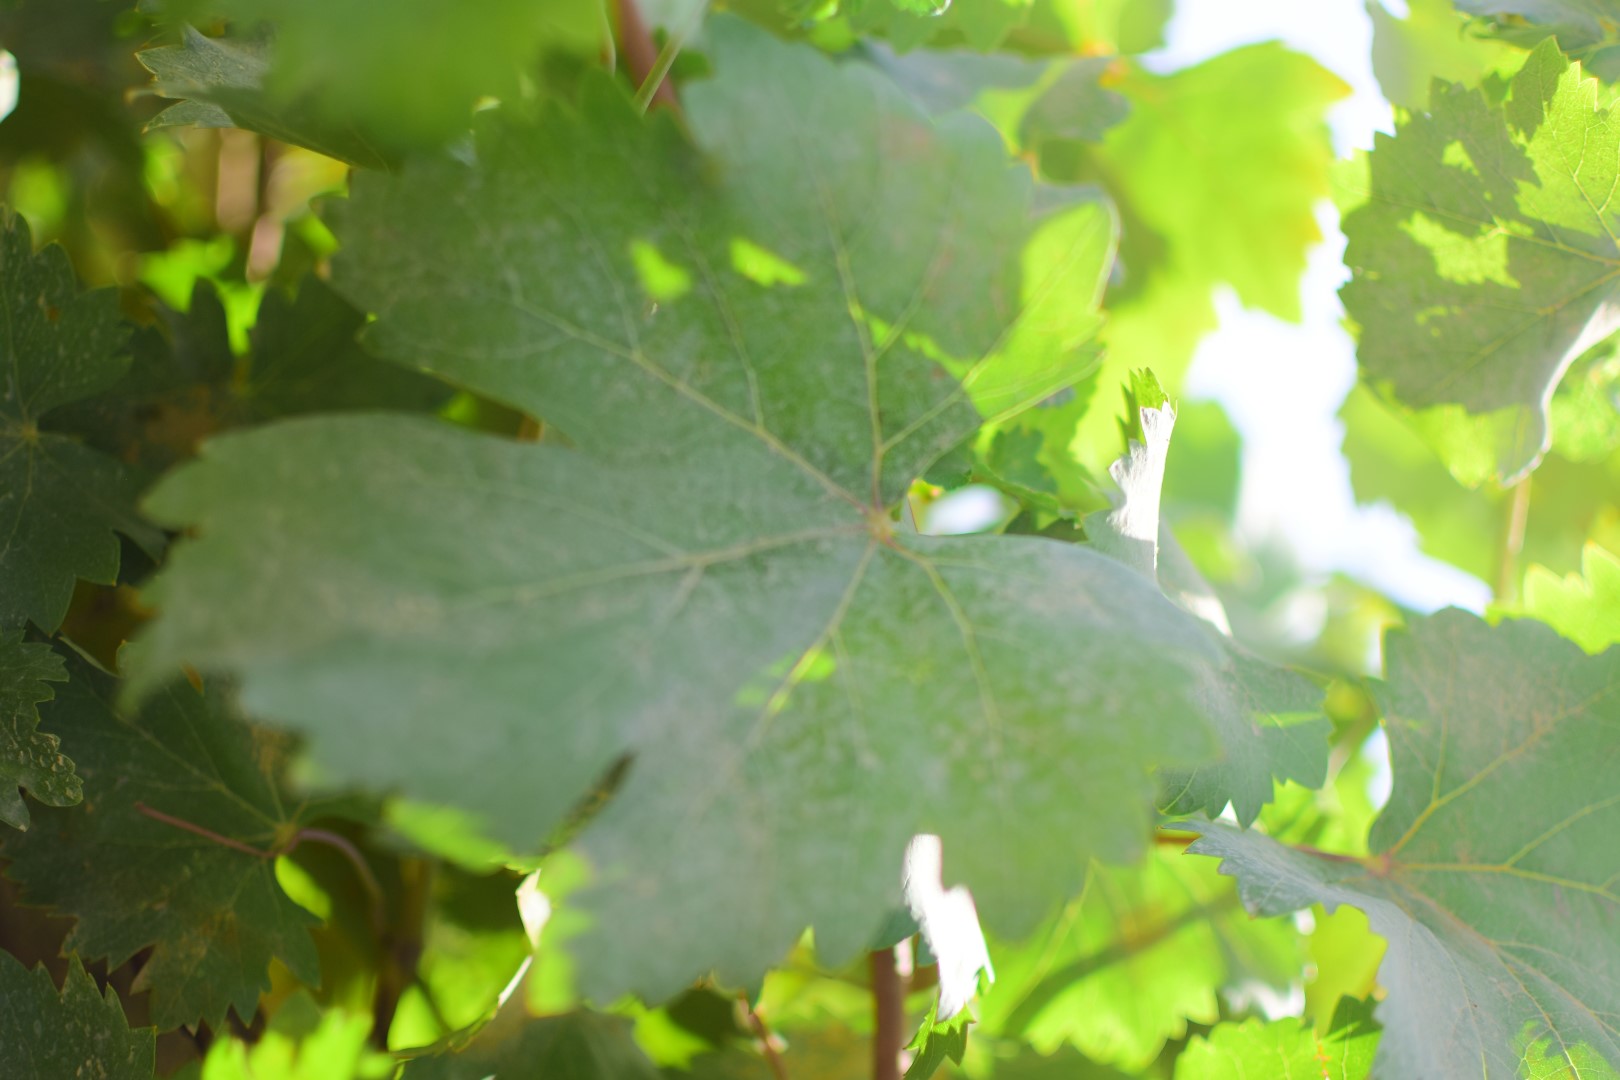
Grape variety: Shdah